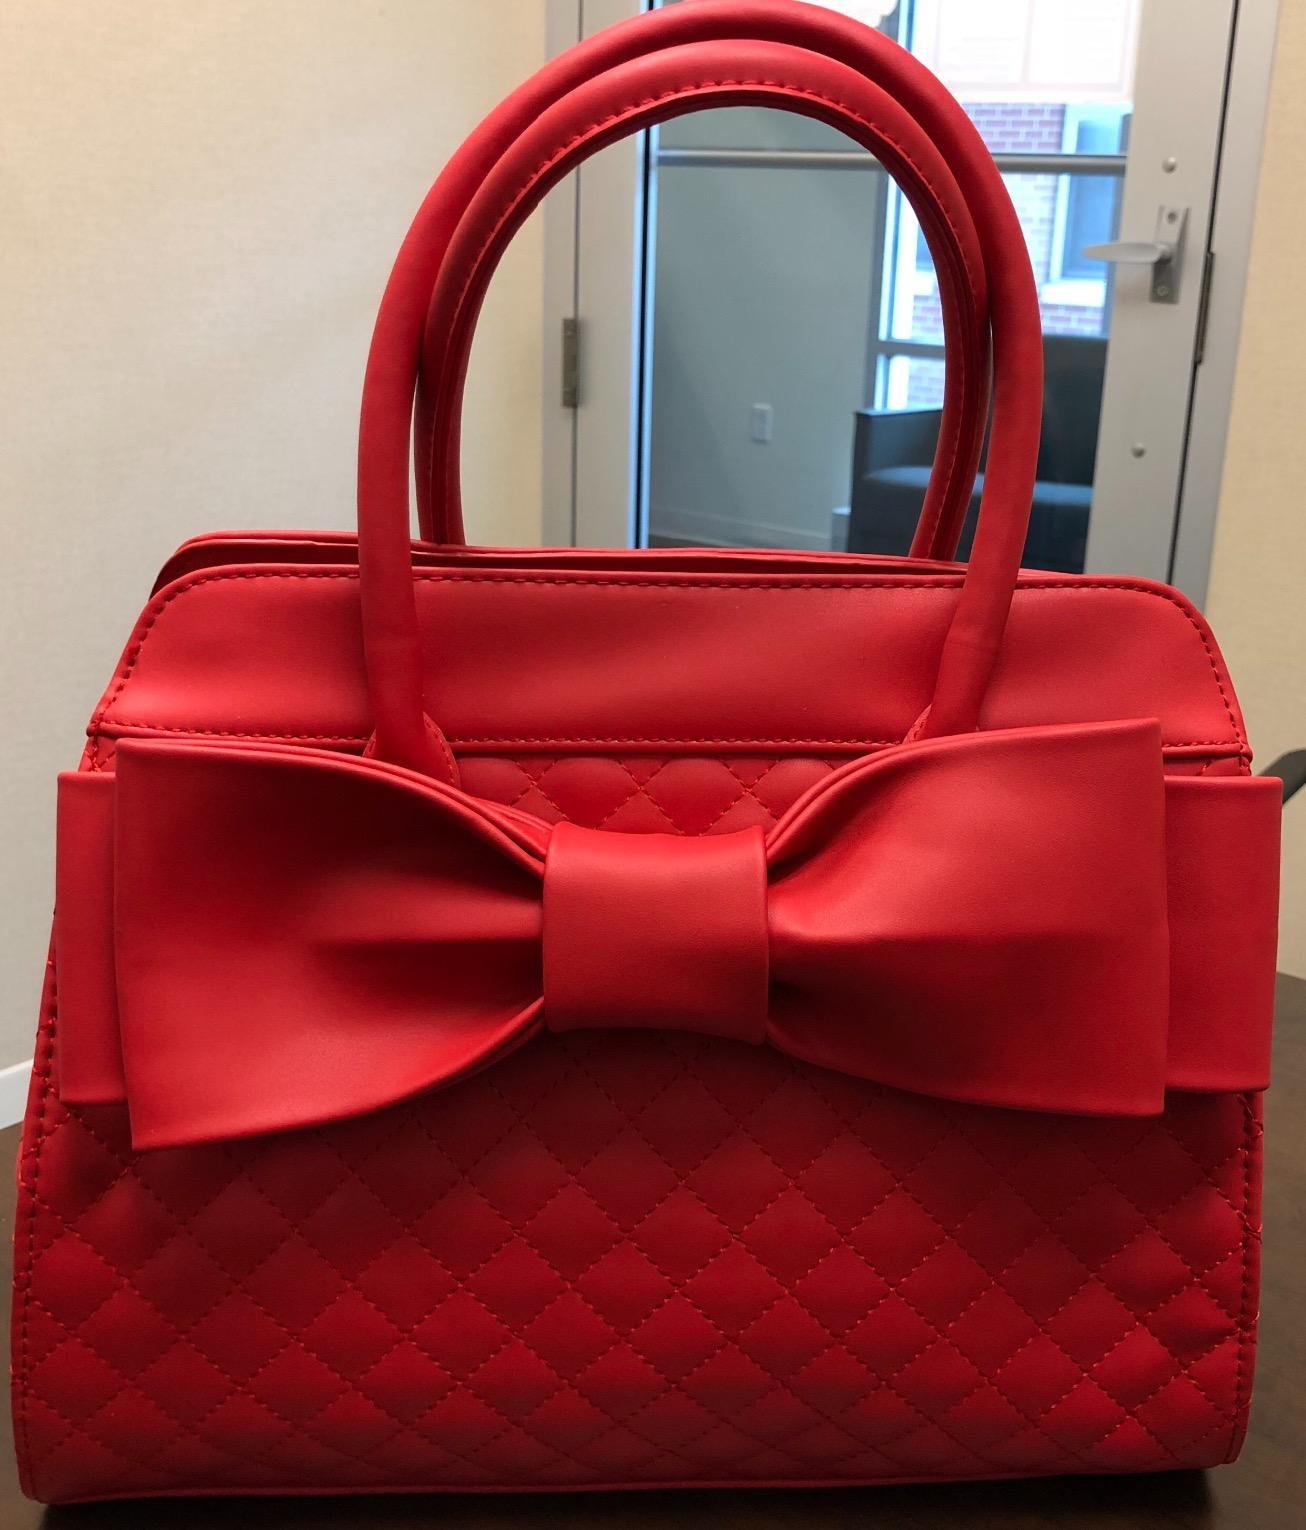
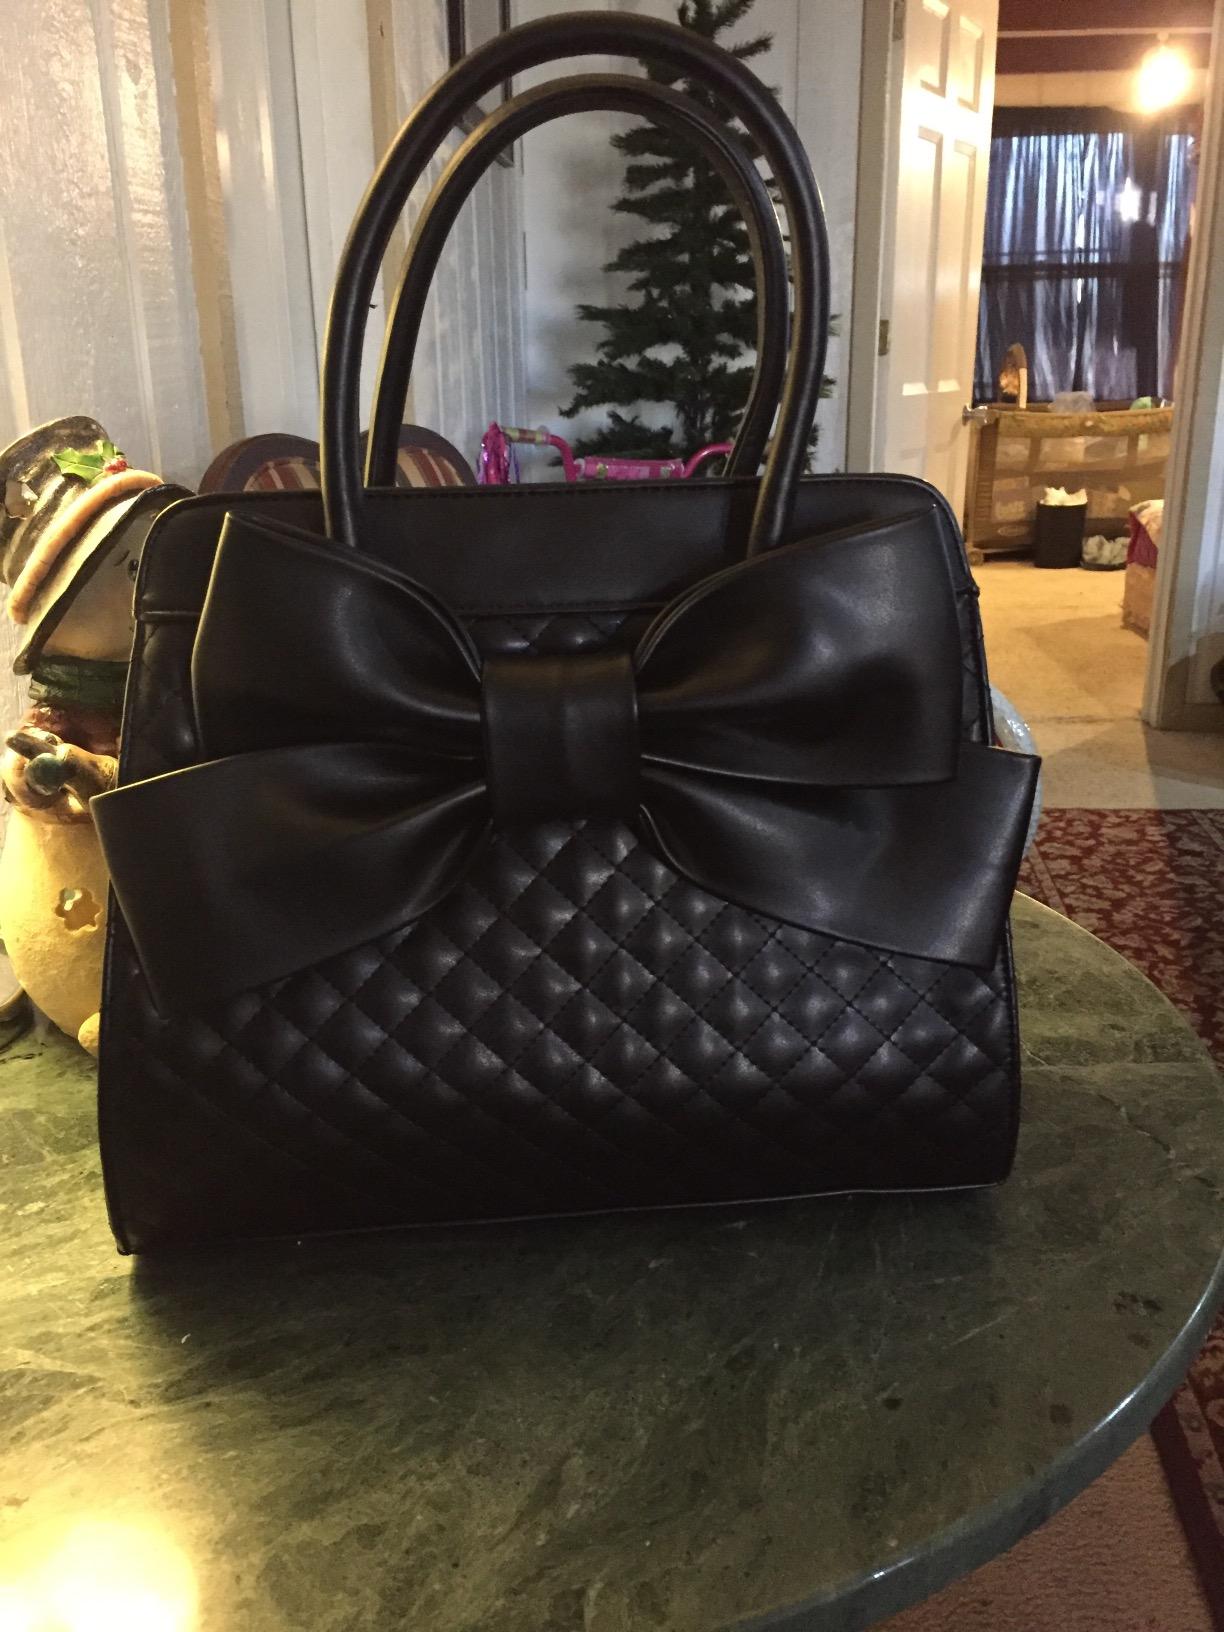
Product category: accessories_handbag
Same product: no